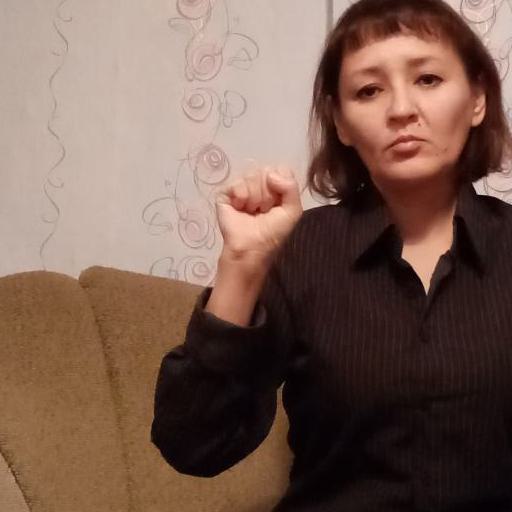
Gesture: fist